Amanda Brugel

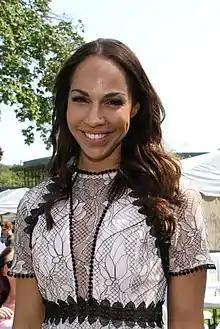
Brugel in 2017

Amanda Brugel (born March 24, 1978) is a Canadian actress. Born and raised in Pointe-Claire (a suburb of Montreal), Quebec, she made her acting debut in the drama film "Vendetta" (1999). This was followed by roles in the comedy film "A Diva's Christmas Carol" (2000), the slasher horror film "Jason X" (2001), the comedy film "Sex After Kids" (2013), for which she won an ACTRA Award for Best Female Performance, the satirical drama film "Maps to the Stars" (2014), the independent drama film "Room" (2015), the superhero film "Suicide Squad" (2016), the drama film "Kodachrome" (2017), and the action thriller film "Becky" (2020).